Fatimid architecture

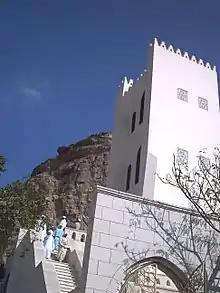

The "mashhad" is a characteristic type of Fatimid building, a shrine that commemorates a descendant of Muhammad. The tombs of the Fatimid caliphs were also treated as shrines. Most of the "mashhads" were straightforward square structures with a dome, but a few of the mausoleums at Aswan were more complex and included side rooms. During the rule of al-Hafiz (r. 1130–1149) several mausoleums and mosques were rebuilt to honour notable female figures in Shi'i history. The caliphs also built tombs for their wives and daughters. Most of the Fatimid mausoleums and "mashhad"s have either been destroyed or have been greatly altered through later renovations.